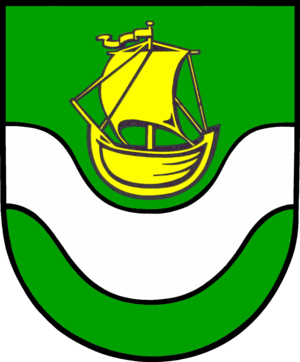
Delve est une commune allemande du Schleswig-Holstein, située dans l'arrondissement de Dithmarse, à 16 kilomètres au nord-est de la ville de Heide. Delve est l'une des 34 communes de l'Amt Kirchspielslandgemeinden Eider dont le siège est à Hennstedt.